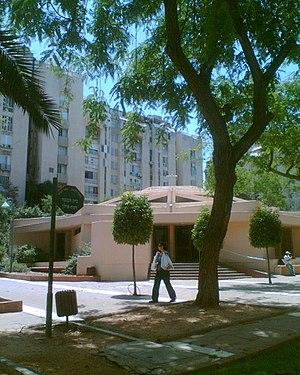
Giv'at Shmuel est une ville d'Israël située dans le District centre.